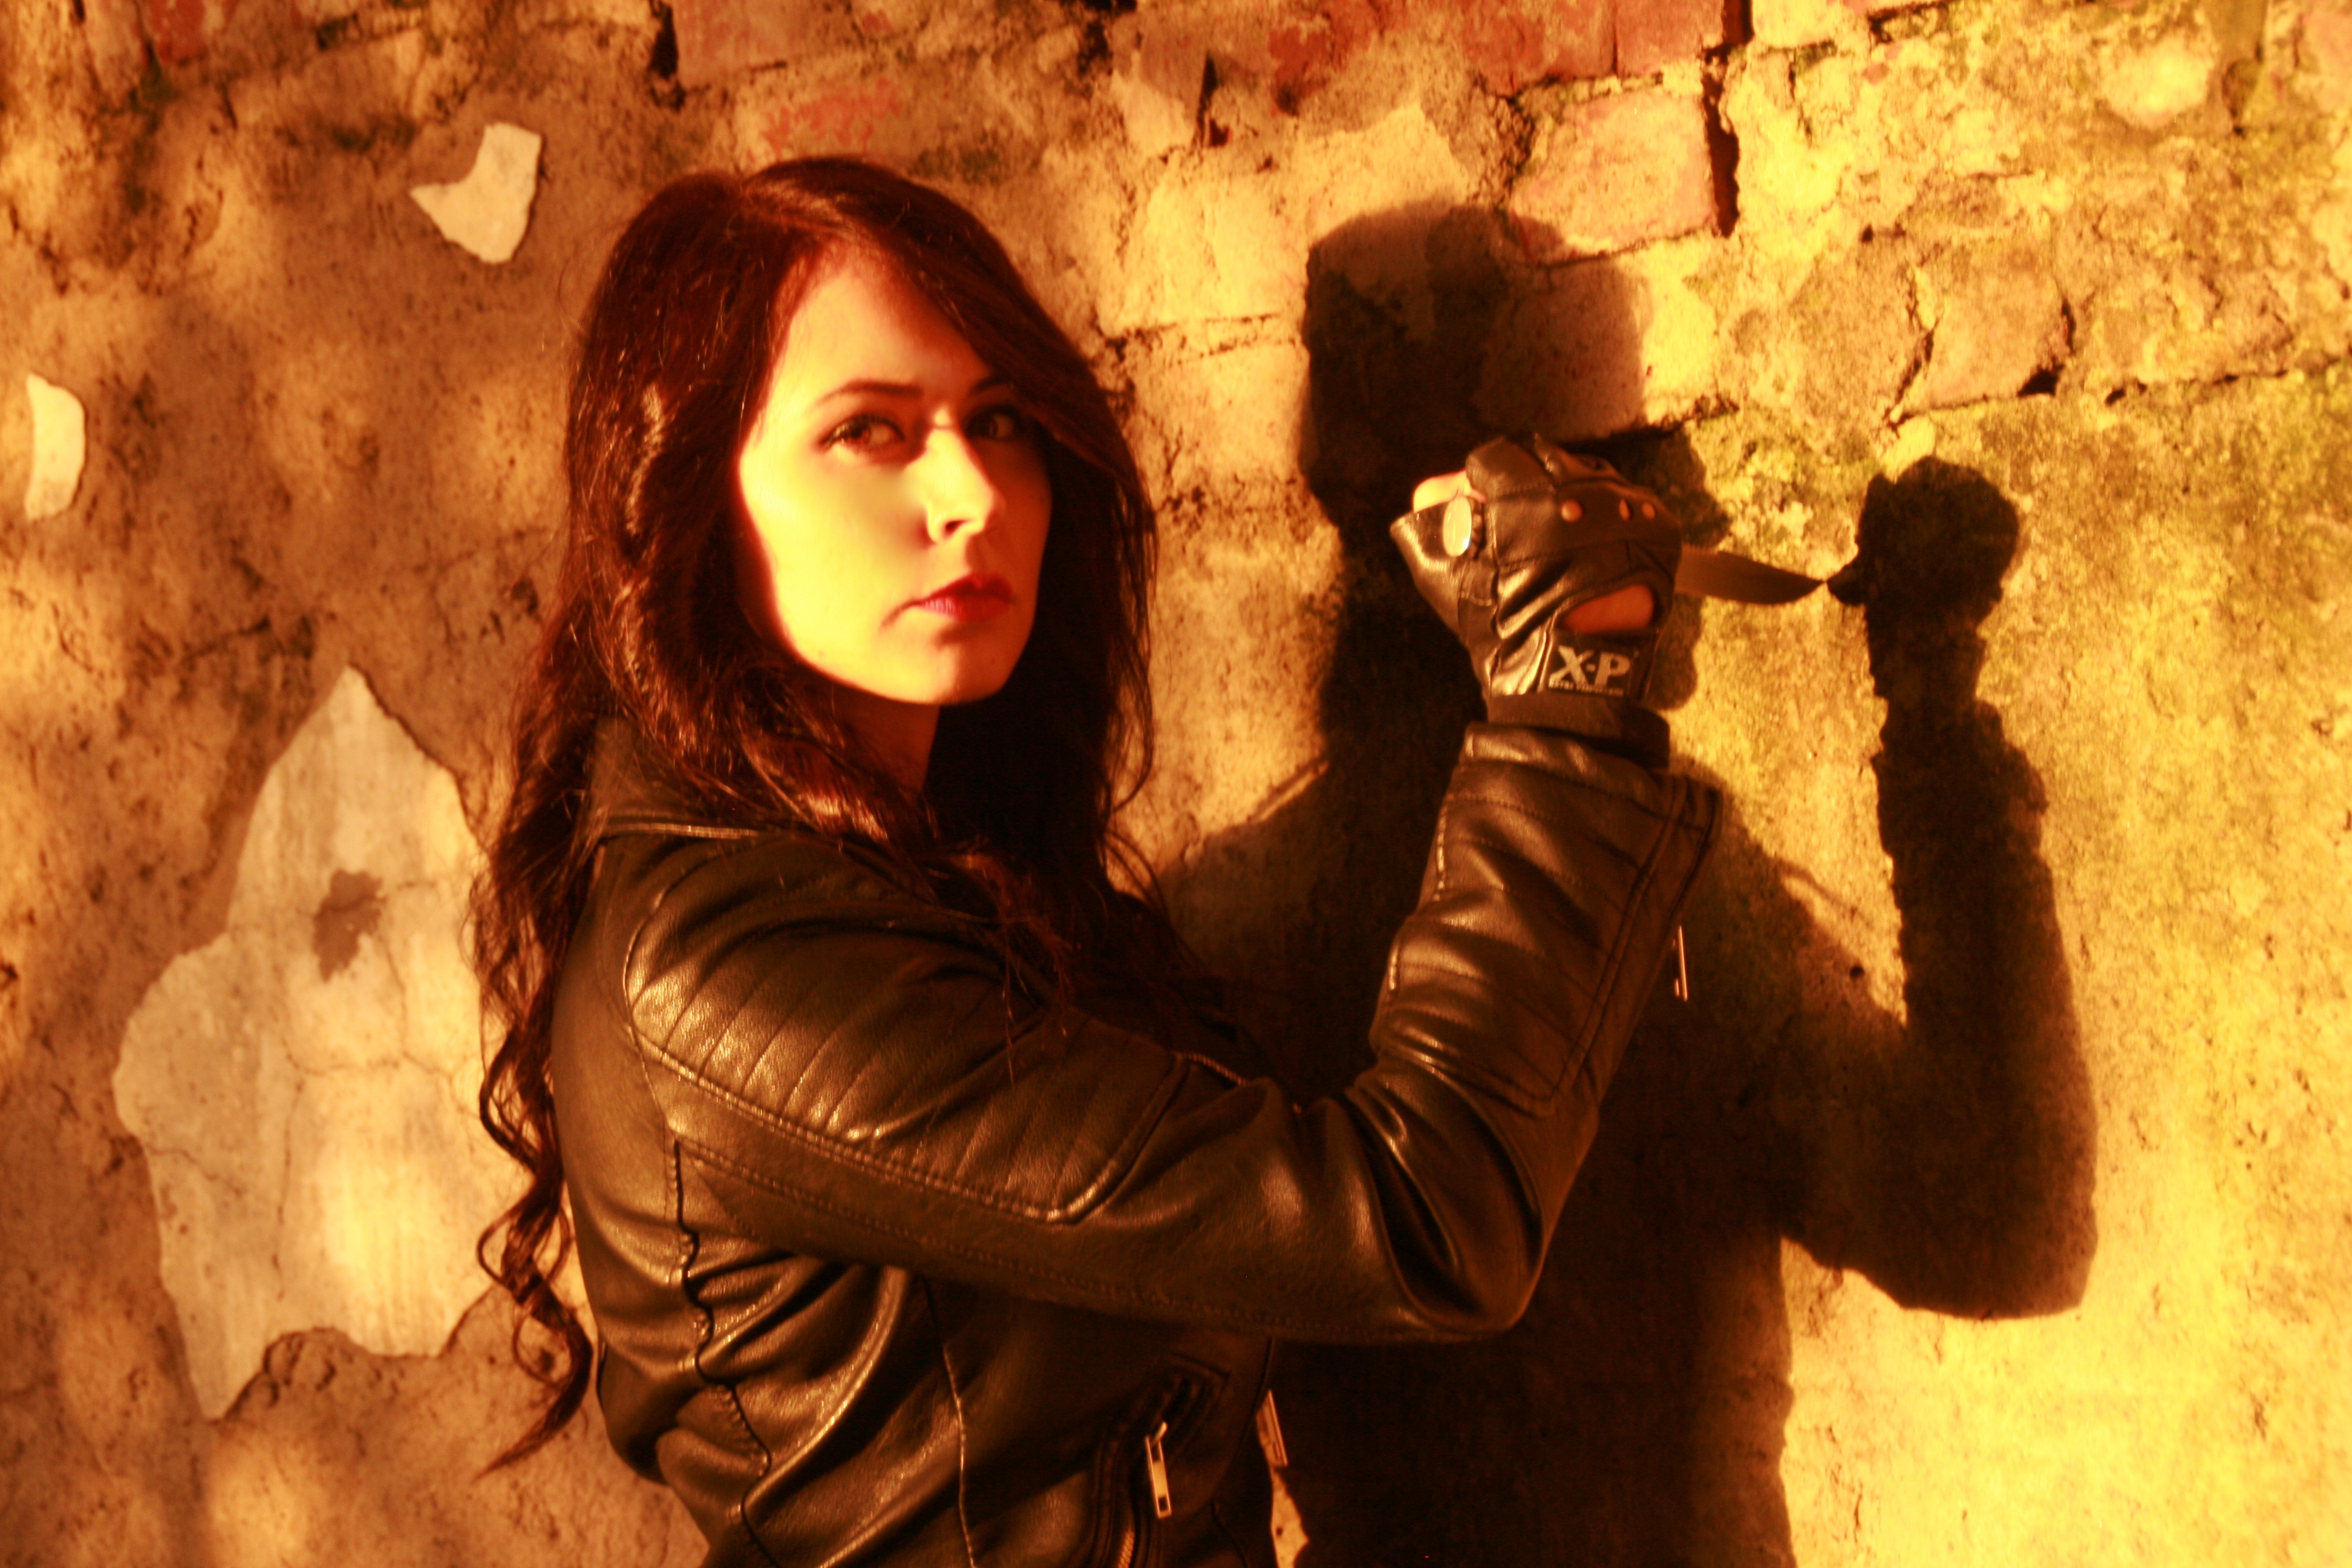
rock, girl, brunette, fashion, black, knife, beauty, seductive, screenshot, leather jacket